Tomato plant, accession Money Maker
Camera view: horizontal (90 deg, fisheye); turntable rotation: 150 degrees
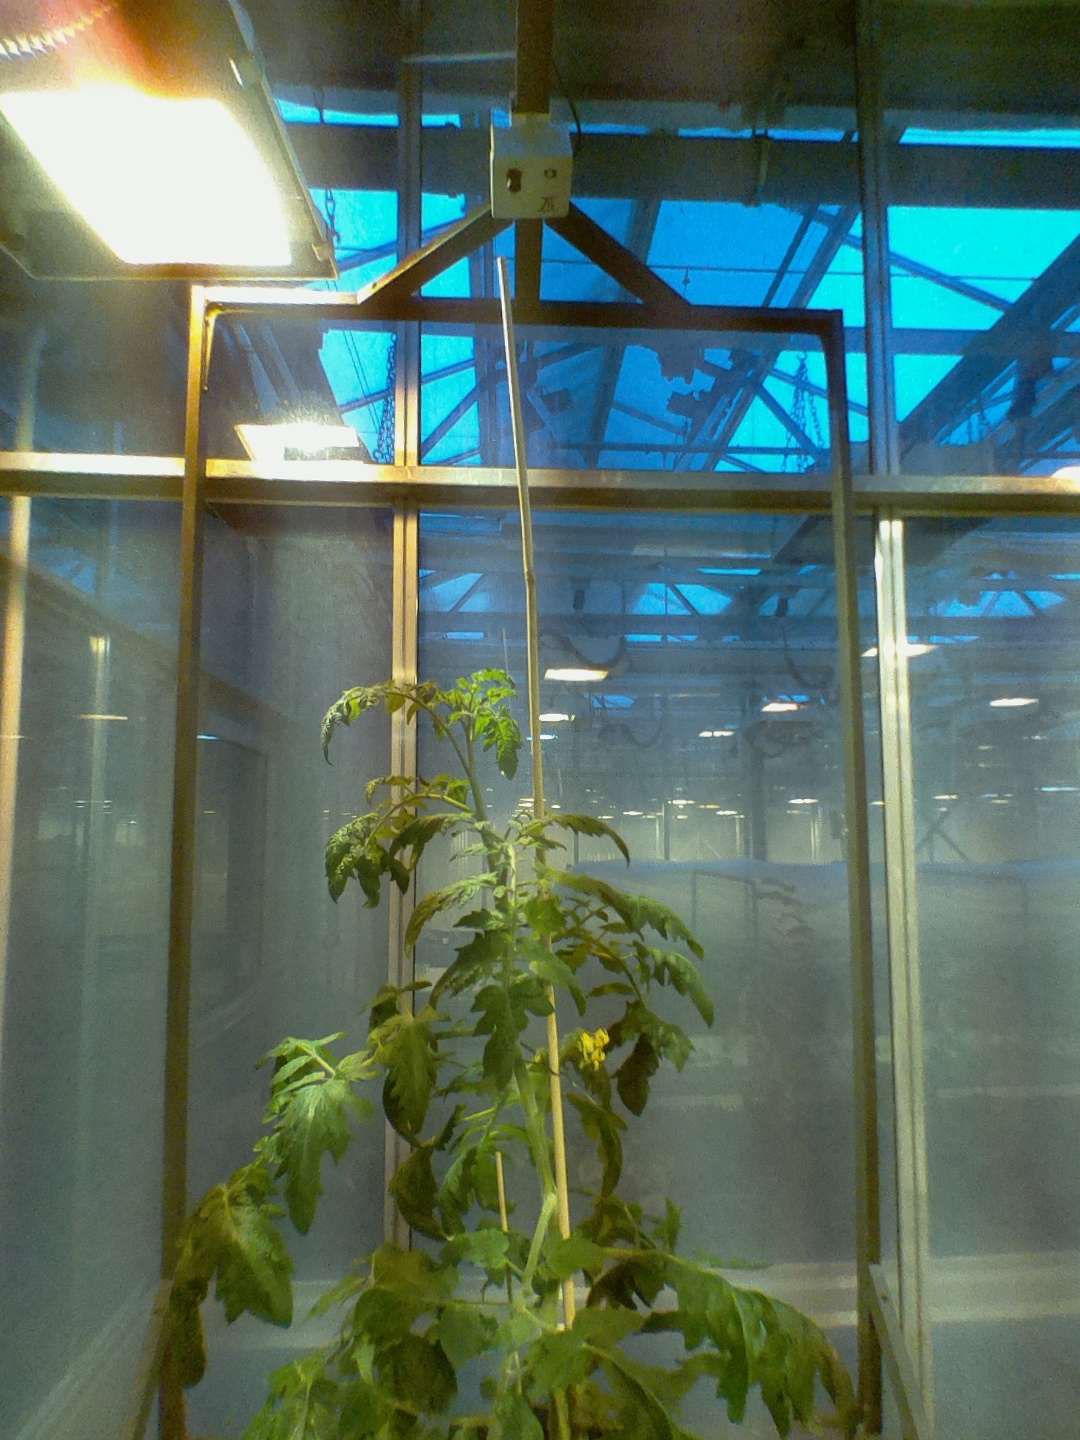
BBCH growth stage 64: 40%-50% of flowers open